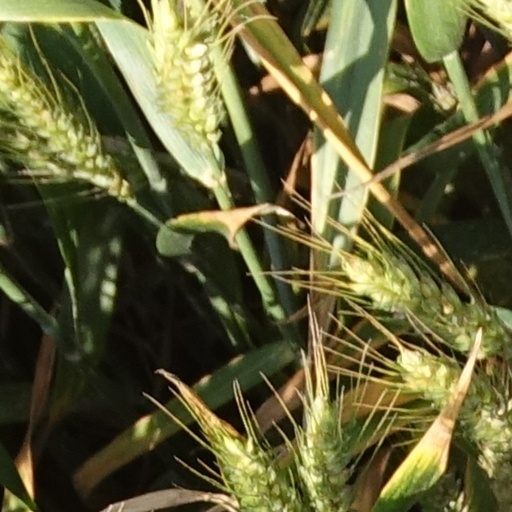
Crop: wheat